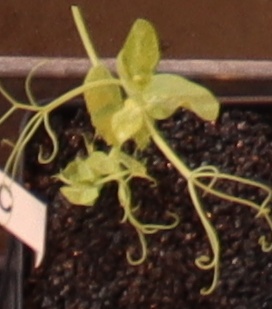
Label: Field Pea